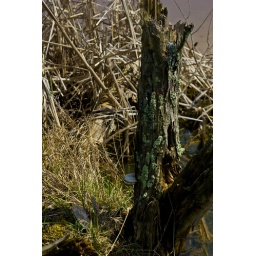
dead tree by water